Auster AOP.6

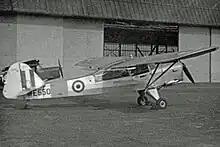
Auster T.7 training aircraft of 663 AOP Squadron in 1952.

A dual-control training version of the AOP.6 was produced, 77 serving as the Auster T.7 (Auster Model Q). These flew alongside the AOP.6 in the AOP squadrons.